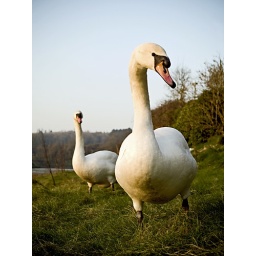
met these girls just below pembroke castle while i was trying to get my perfect castle shot.